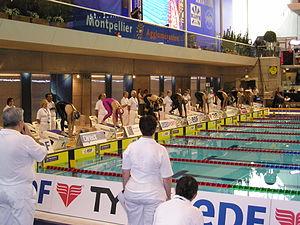
Championnats de France de natation 2009, Montpellier, vendredi 24 avril 2009, après-midi
Malia Metella, née le 23 février 1982 à Cayenne, en Guyane est une nageuse française, formée à l’USLM Pacoussines en Guyane avant d’être licenciée au club des Dauphins du TOEC à Toulouse. Elle a notamment remporté la médaille d'argent du 50 mètres nage libre aux Jeux olympiques d'été de 2004.